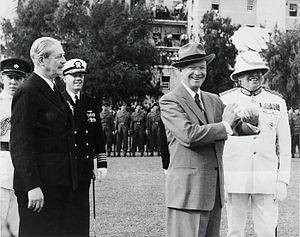
L'accord de défense mutuelle entre les États-Unis et le Royaume-Uni, en anglais : US–UK Mutual Defense Agreement ou UK–US Mutual Defence Agreement, de 1958, est un accord bilatéral entre les États-Unis et le Royaume-Uni, de coopération sur les armes nucléaires. Le nom complet de ce traité est Agreement between the Government of the United States of America and the Government of the United Kingdom of Great Britain and Northern Ireland for Cooperation on the uses of Atomic Energy for Mutual Defense Purposes, littéralement en français : Accord de coopération entre le gouvernement des États-Unis d'Amérique et le gouvernement du Royaume-Uni de Grande-Bretagne et d'Irlande du Nord concernant les utilisations de l'énergie atomique à des fins de défense mutuelle. Il permet aux États-Unis et au Royaume-Uni d'échanger des matières, des technologies et des informations nucléaires. Si les États-Unis ont conclu des accords de coopération nucléaire avec d'autres pays, dont la France et d'autres pays de l'OTAN, cet accord est de loin le plus complet.